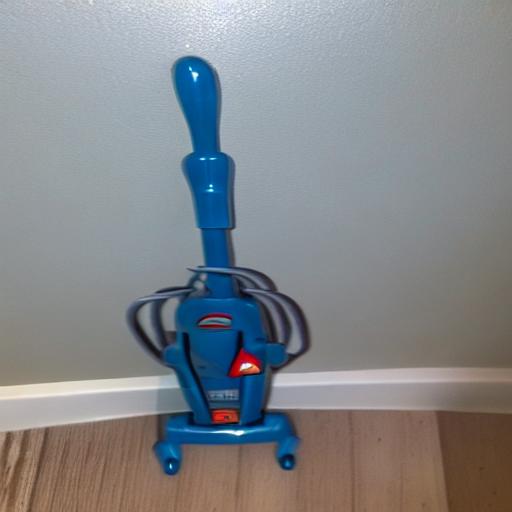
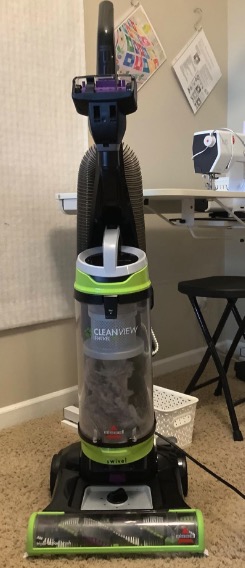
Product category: items_vacuum
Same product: no